John L. Sorenson

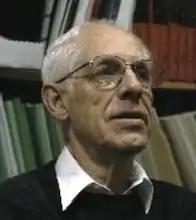
John L. Sorenson

John Leon Sorenson (April 8, 1924 – December 8, 2021) was an American anthropologist, scholar and author. He was a professor of anthropology at Brigham Young University, and the author of "An Ancient American Setting for the Book of Mormon", as well as many other books and articles on the Book of Mormon and archaeology.